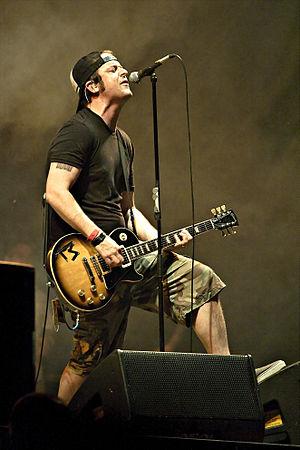
Tony Sly, né le 4 novembre 1970 sous le nom Anthony James Sly, était le chanteur et guitariste du groupe de punk rock américain No Use for a Name décédé le 31 juillet 2012. Il avait alors récemment entamé une carrière acoustique à travers 2 albums avec le chanteur du groupe Lagwagon, Joey Cape, et 2 albums solo. Sa mort a été annoncée par le label du groupe, Fat Wreck Chords.